Rey del Ring (2017)

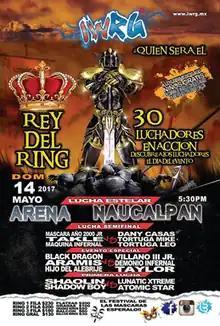
Official poster of the event

The Rey del Ring (2017) show (Spanish for "King of the Ring") was a major annual "lucha libre" event produced and scripted by Mexican professional wrestling promotion International Wrestling Revolution Group (IWRG), and took place on May 14, 2017 in Arena Naucalpan, Naucalpan, State of Mexico, Mexico. The main event was the Eponymous IWRG Rey del Ring tournament, the fifteenth annual version of the tournament, IWRG's version of WWE's Royal Rumble, multi-man elimination event.